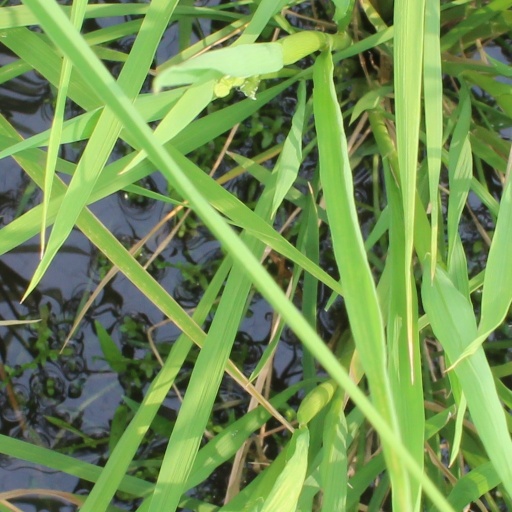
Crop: rice